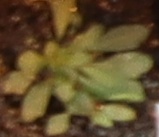
Label: Horseweed